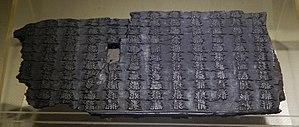
La dynastie des Xia Occidentaux, gouvernait, de 1032 à 1227 selon l'historiographie chinoise, l'État appelé « royaume des Xia occidentaux » par les Chinois Han, « Empire tangoute » par les Mongols et « Minyak » par les Tibétains. Le territoire de cet État fondé par les Tangoutes, un peuple de langue tibéto-birmane, correspondait approximativement aux actuelles provinces chinoises du Gansu, du Shaanxi, du Ningxia, à l'est du Qinghai, au nord du Shaanxi, au nord-est du Xinjiang, au sud-ouest de la Mongolie intérieure et au sud de la Mongolie. Le tout représente une surface de 800 000 km² et recouvre le nord-ouest de la Chine. Au XIIᵉ siècle, la capitale est déplacée à Khara-Khoto, qui reste le centre du pouvoir jusqu'à sa destruction en 1227 par les troupes de Genghis Khan, le fondateur de l'Empire mongol. En même temps que la cité, toutes les archives écrites du royaume sont brulées, ce qui explique que l'histoire de ce royaume reste longtemps connue de l'Occident uniquement grâce aux documents chinois.